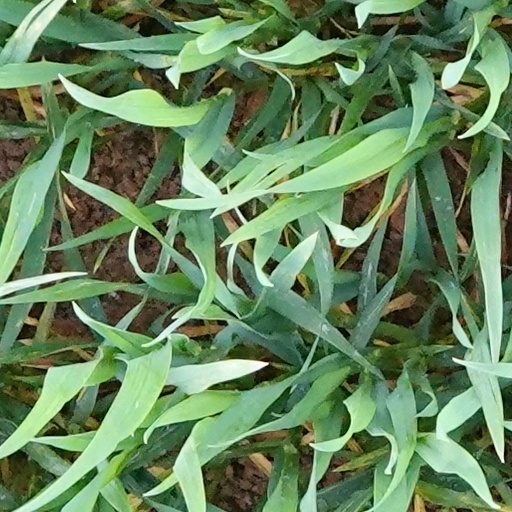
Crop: wheat